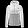
Label: Coat